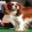
Label: dog